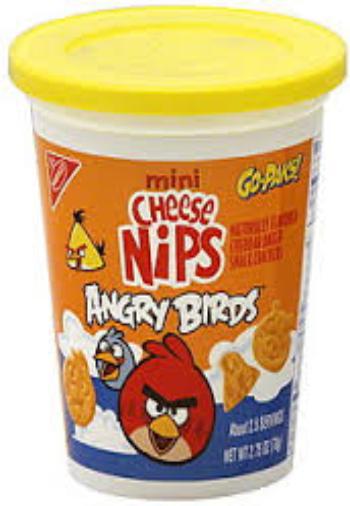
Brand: Cheese Nips
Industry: Food